Gonten

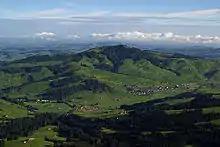
Gonten area

Gonten has an area, , of . Of this area, 61.7% is used for agricultural purposes, while 32.0% is forested. Of the rest of the land, 4.9% is settled (buildings or roads) and 1.4% is unproductive land.